CN08 120 mm gun

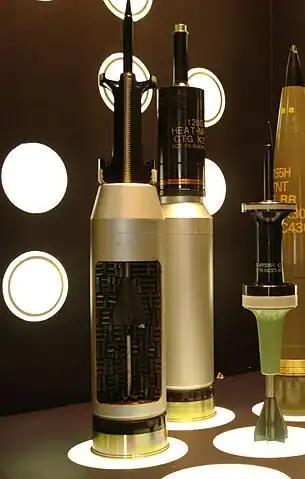
Inside the cartridge of the XK279 APFSDS-T produced by a sequential propellant filling process.

CN08's 120 mm round is produced in Poongsan Corporation, a South Korean ammunition manufacturer, and can fire 120×570 mm NATO tank ammunition.